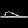
Label: Sandal